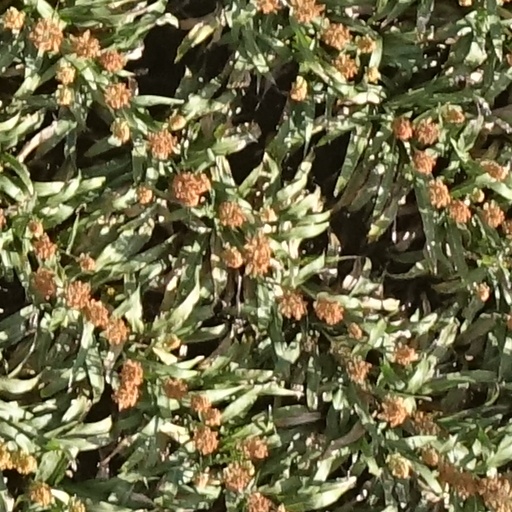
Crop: sorghum